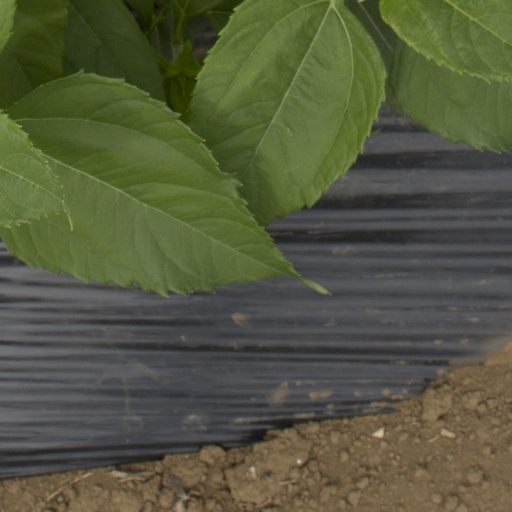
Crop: Jerusalem artichoke